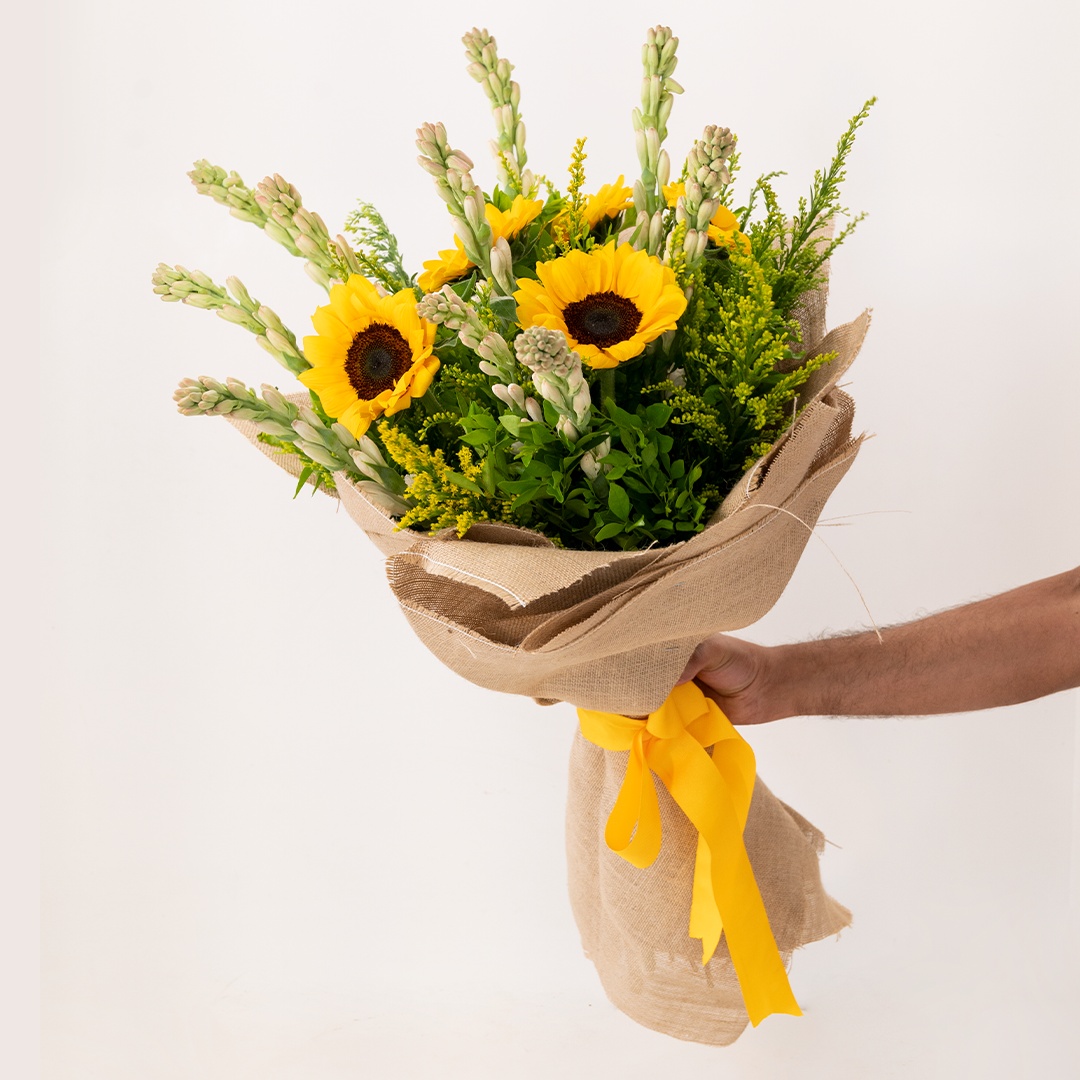
Hello Sunshine!
Brand: Farmerr
Unveil the ray of joy in the Hello Sunshine! flower, a burst of brightness that radiates positivity. With its vibrant hues and energetic vibe, the Hello Sunshine! flower exudes warmth and cheerfulness. Our Fresh Hello Sunshine! Collection captures the essence of sunny days, making them an ideal choice for expressing happiness and sending good vibes. Embrace the radiant spirit of Hello Sunshine! flowers and let their blooming splendor fill your moments with positivity. WHATƒ??S INCLUDED Sunflowers, Golden Rod, Tuberose Please Note: Every stem is unique so sometimes colours vary or we'll need to use a substitution to give you the best bouquet!
Category: Arts & Entertainment > Party & Celebration > Gift Giving > Fresh Cut Flowers > Sunflowers